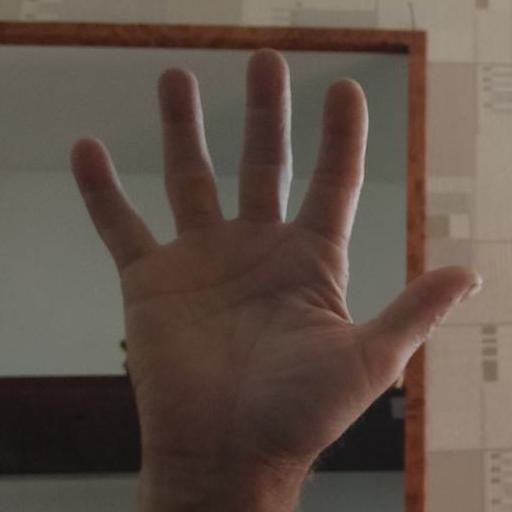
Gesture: palm